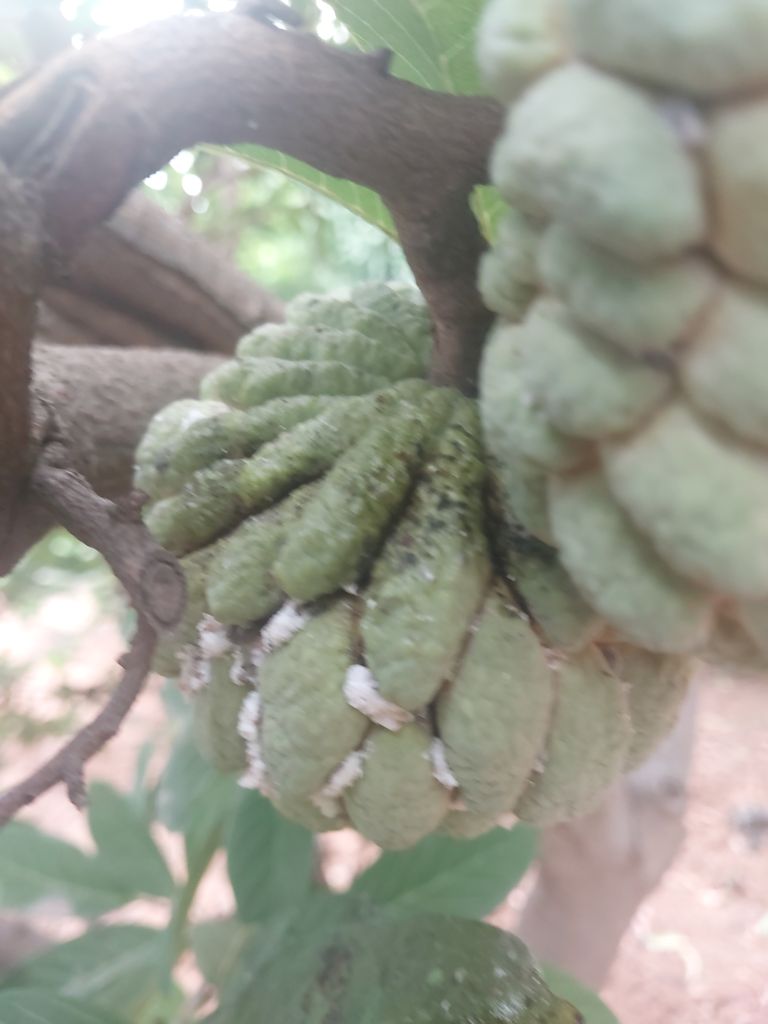
Disease label: Leaf spot on fruit